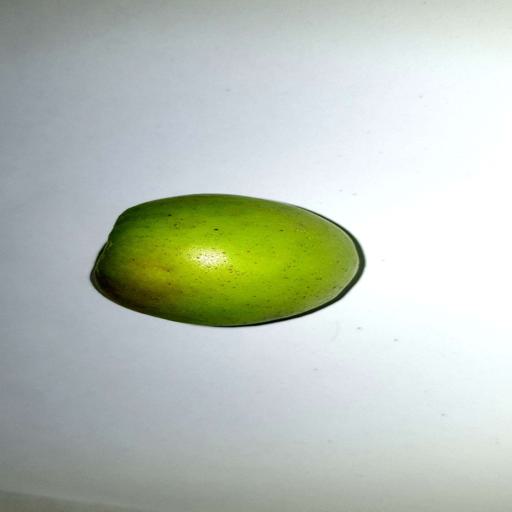
Label: healthy